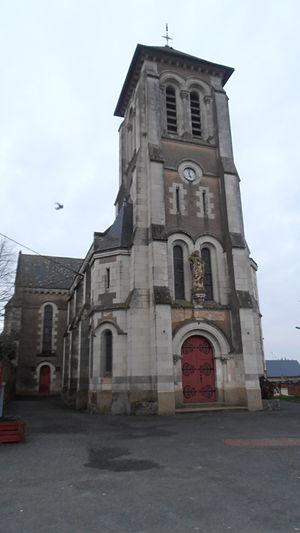
Église de la commune de Sœurdres (Maine-et-Loire, France).
La liste des églises de Maine-et-Loire recense de la manière la plus complète possible les églises, cathédrale et basiliques situées dans le département français de Maine-et-Loire.
Sœurdres est une ancienne commune française située dans le département de Maine-et-Loire, en région Pays de la Loire. Le 15 décembre 2016, la commune devient une commune déléguée au sein de la commune nouvelle des Hauts-d'Anjou.